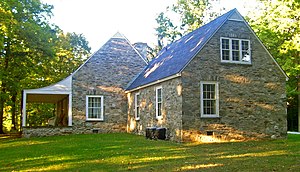
Hyde Park (New York) / Bysamfund i Hyde Park
Top Cottage
Hyde Park er en by i den nordvestlige del af Dutchess County, New York i USA lige nord for Poughkeepsie. Byen er mest kendt for at være fødested for præsident Franklin D. Roosevelt.